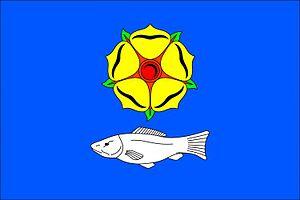
Dolní Kralovice est une commune du district de Benešov, dans la région de Bohême-Centrale, en Tchéquie. Sa population s'élevait à 881 habitants en 2020.